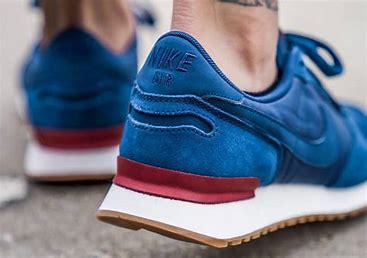
Brand: Nike
Model: Air Vortex